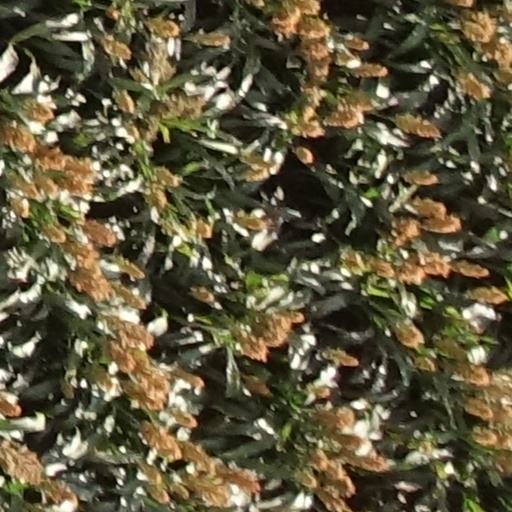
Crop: sorghum